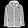
Label: Coat